Question: What kind of animals are these?
Tambaya: Wasu irin  dabbobi ne wannan?
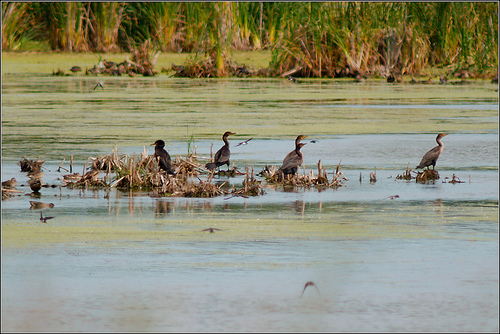
Answer: Ducks.
Amsa: Agwagi.